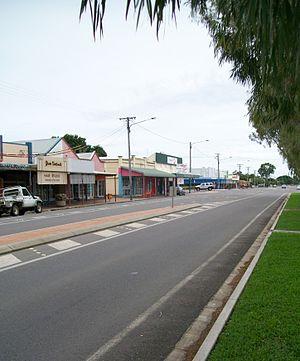
Home Hill est une ville trouvant dans la confluence de la Burdekin River, dans l'État du Queensland en Australie à 1 262 km au nord-ouest de Brisbane, sur la Bruce Highway.